Postage stamps and postal history of Portuguese India

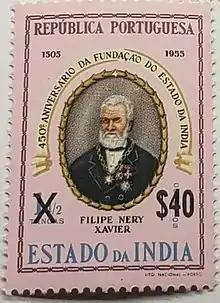
A 1956 stamp commemorating the 450th anniversary of Portuguese India with a portrait of Filipe Nery Xavier

In 1877, Portugal included India in its standard "crown" issue, with nine values ranging from 5r to 300r. These stamps ran out in 1881 and the old local stamps were surcharged with various values, resulting in nearly 100 distinct types. Additional "crown" stamps arrived in 1882, but in the following year were supplemented by additional values of the original local design.